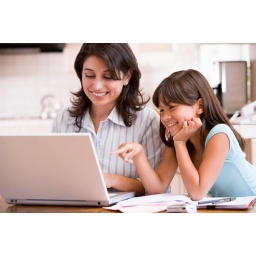
Woman and young girl in kitchen with laptop and paperwork smiling